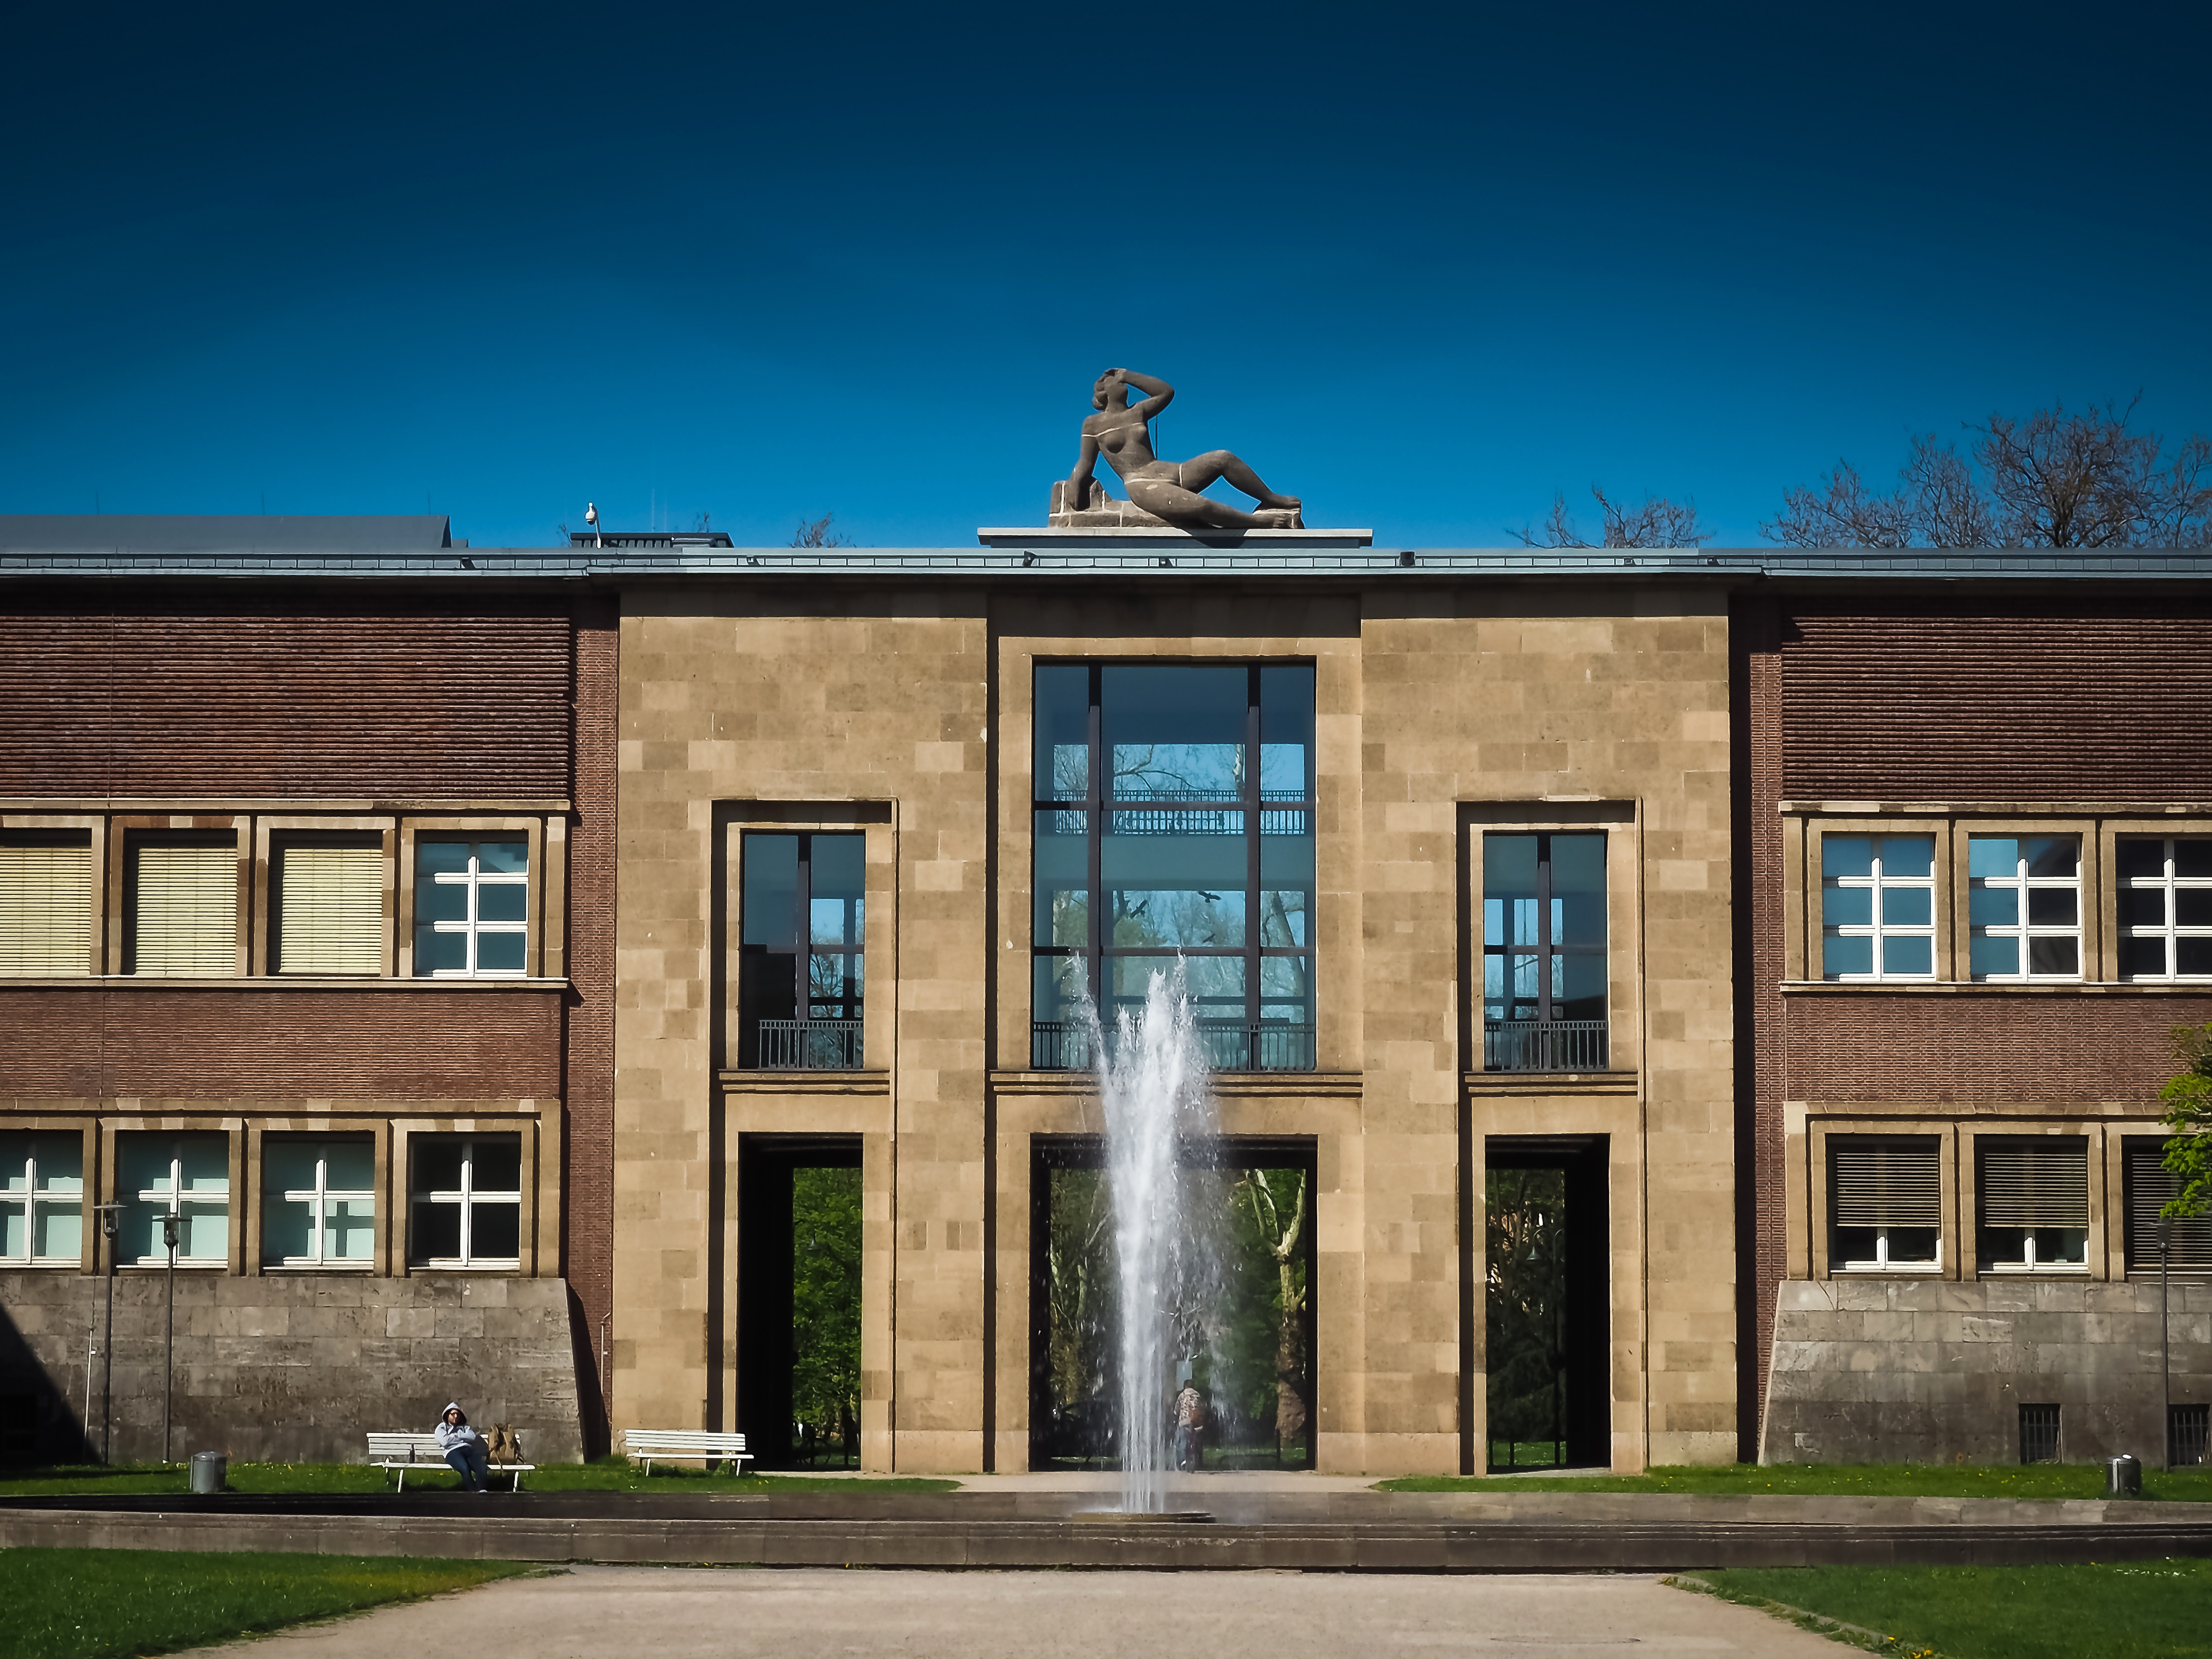
architecture, building, old, city, home, downtown, facade, old building, ornament, historic building, old house, sculpture, figure, fountain, estate, historically, headquarters, neighbourhood, housewife, dusseldorf, urban area, residential area